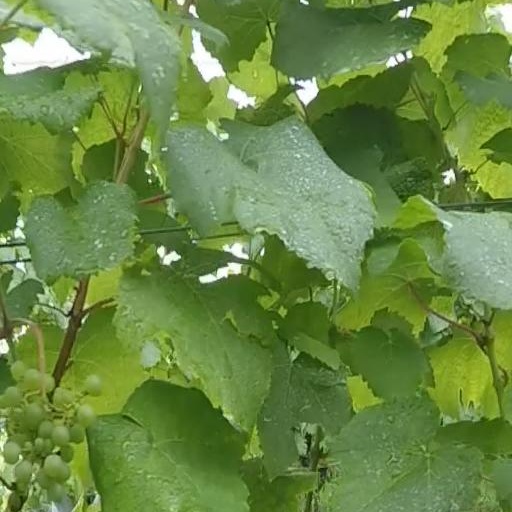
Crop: grape